Hvidovre IF

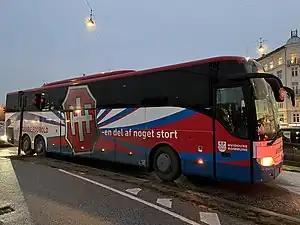
Hvidovre IF player bus at Øster Søgade, Copenhagen in 2022.

Thereafter, the club experienced a considerable downturn, resulting in their first-ever relegation to the fourth-tier Denmark Series in 1990. However, with Jan Kalborg as the head coach, the club made a comeback to the newly established top-tier, the Danish Superliga, for a solitary season in 1996–97.